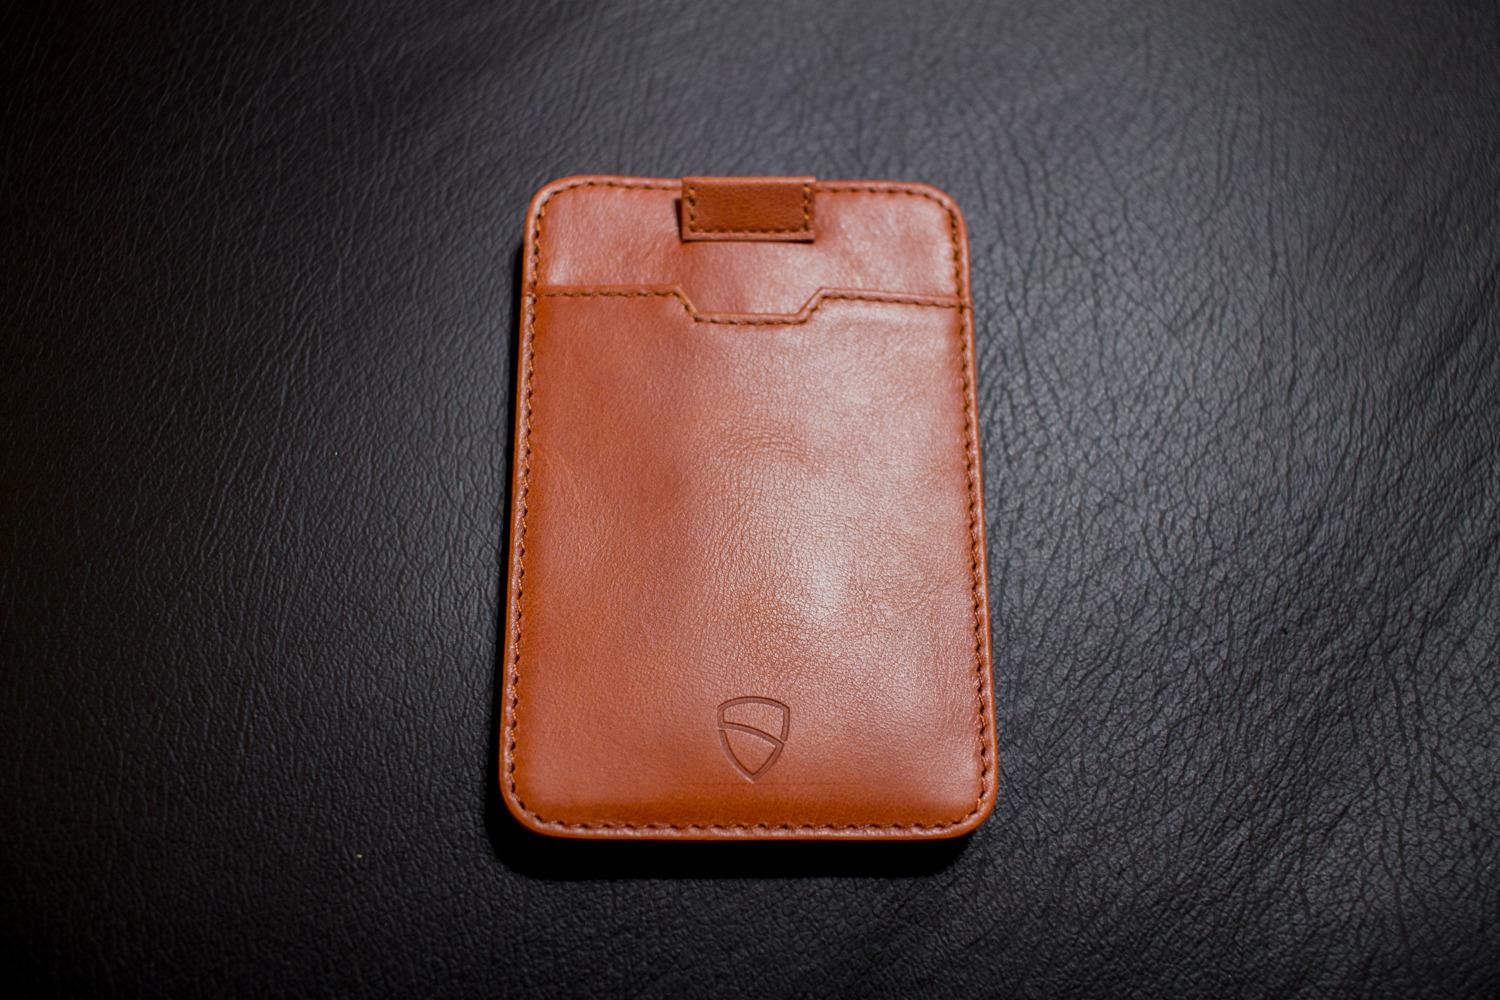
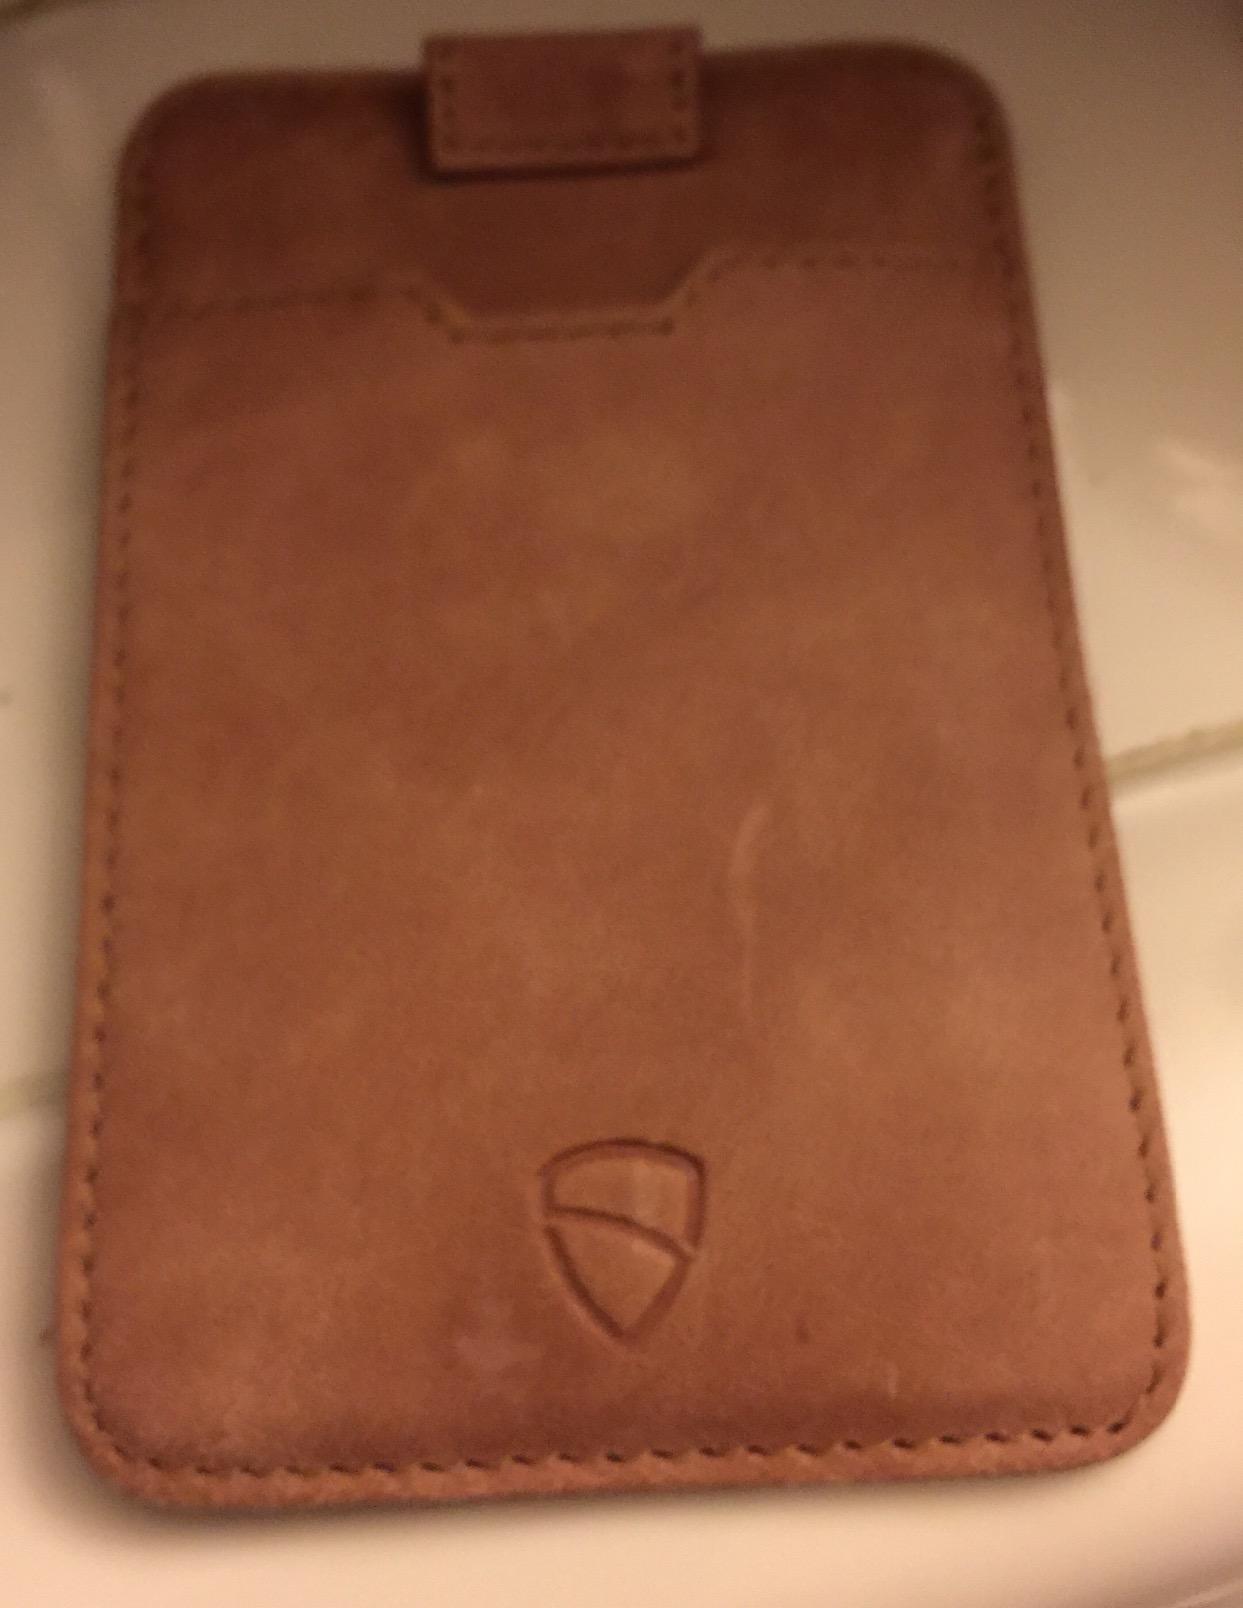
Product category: accessories_wallet
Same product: yes